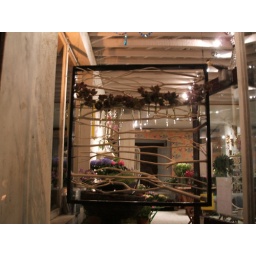
75cm square frame filled with white matsumata sticks and red hellebores - in the window at Fabulous flowers Oxford